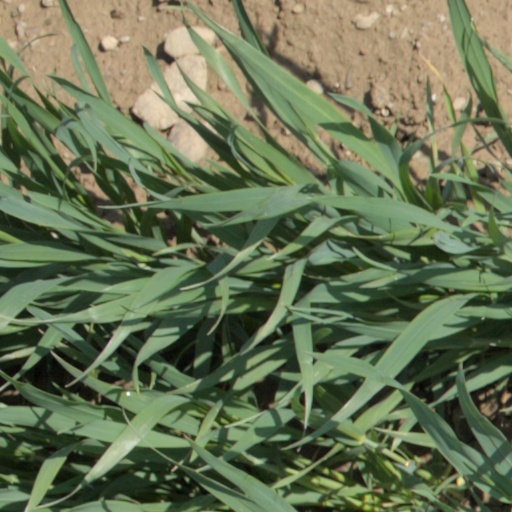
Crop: wheat